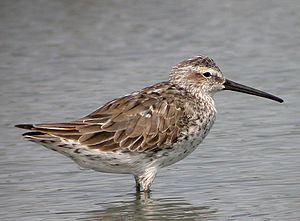
La réserve naturelle de Titchwell Marsh est une réserve naturelle britannique, propriété de la Royal Society for the Protection of Birds qui en assure également la gestion. Elle se situe sur la côte nord du comté de Norfolk, entre les villages de Titchwell et de Thornham, à environ huit kilomètres à l'est de la station balnéaire de Hunstanton. D'une superficie de 171 hectares, elle abrite des roselières et des schorres, une lagune d'eau douce, une plage de sable ainsi qu'une petite zone boisée près du parking à son entrée. Bénéficiant de la protection du réseau Natura 2000, elle fait partie du site d'intérêt scientifique particulier de la côte nord du comté de Norfolk et de la Norfolk Coast Area of Outstanding Natural Beauty. Elle constitue également une zone de protection spéciale et relève de la convention de Ramsar.
Le Bécasseau à échasses ou Bécasseau échasse est une espèce d'oiseaux limicoles appartenant à la famille des Scolopacidae.
La province de Córdoba est une province de l'Argentine. Située dans le centre-nord du pays, elle est parfois appelée le « Cœur de l'Argentine ». Sa capitale est Córdoba, la deuxième plus grande ville du pays. La province a une superficie de 165 321 km² et une population de 3 567 654 habitants en 2015, ce qui en fait la deuxième province la plus peuplée du pays, après celle de Buenos Aires.